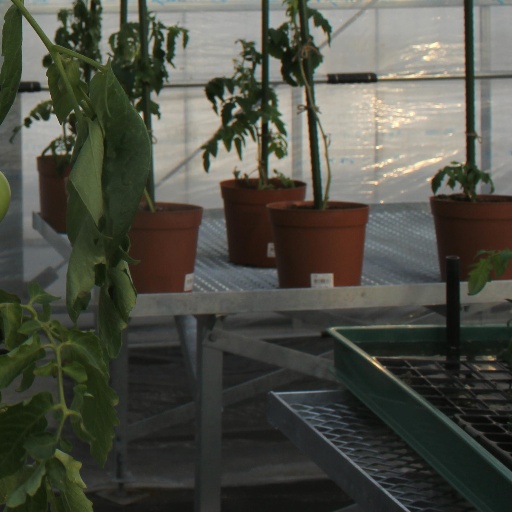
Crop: tomato